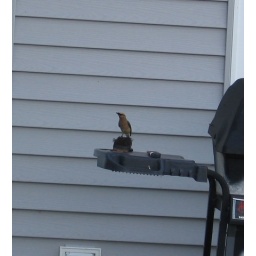
These birds came around to eat the many spiders around our house